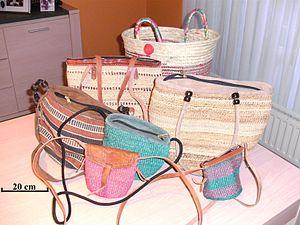
Des viondo et un okapo à l'arrière plan
Les Kamba sont un peuple bantou d'Afrique de l'Est établi dans la semi-aride Province orientale du Kenya, des environs de Nairobi et Tsavo à Embu au nord. Leur pays s'appelle Ukamba. Selon les sources, ils représentent entre le troisième et le cinquième groupe ethnique du Kenya. Ils parlent la langue kikamba, une langue bantoue.
Un kiondo est un sac à main ou à provisions en sisal tissé à la main avec des garnitures en cuir. Il est originaire des tribus Kikuyu et Kamba au Kenya. Les tisserands commencent par enlever les couches externes de la plante, laissant celle-ci encore en mesure de croître. Le tisserand utilise les fils de couleur pâle, qui ont séché pendant une journée, pour faire le sac. Il fixe, ensuite, la couleur des fils avec de l'eau et de la teinture. Maintenant, commence le tissage proprement dit. Deux fils sont croisés pour former un fils plus épais. C'est à partir de ces fils épais qu'un sac est tissé. Il faut entre deux et trois semaines pour le terminer. Souvent, des perles, des coquillages ou autres détails garnissent le kiondo.